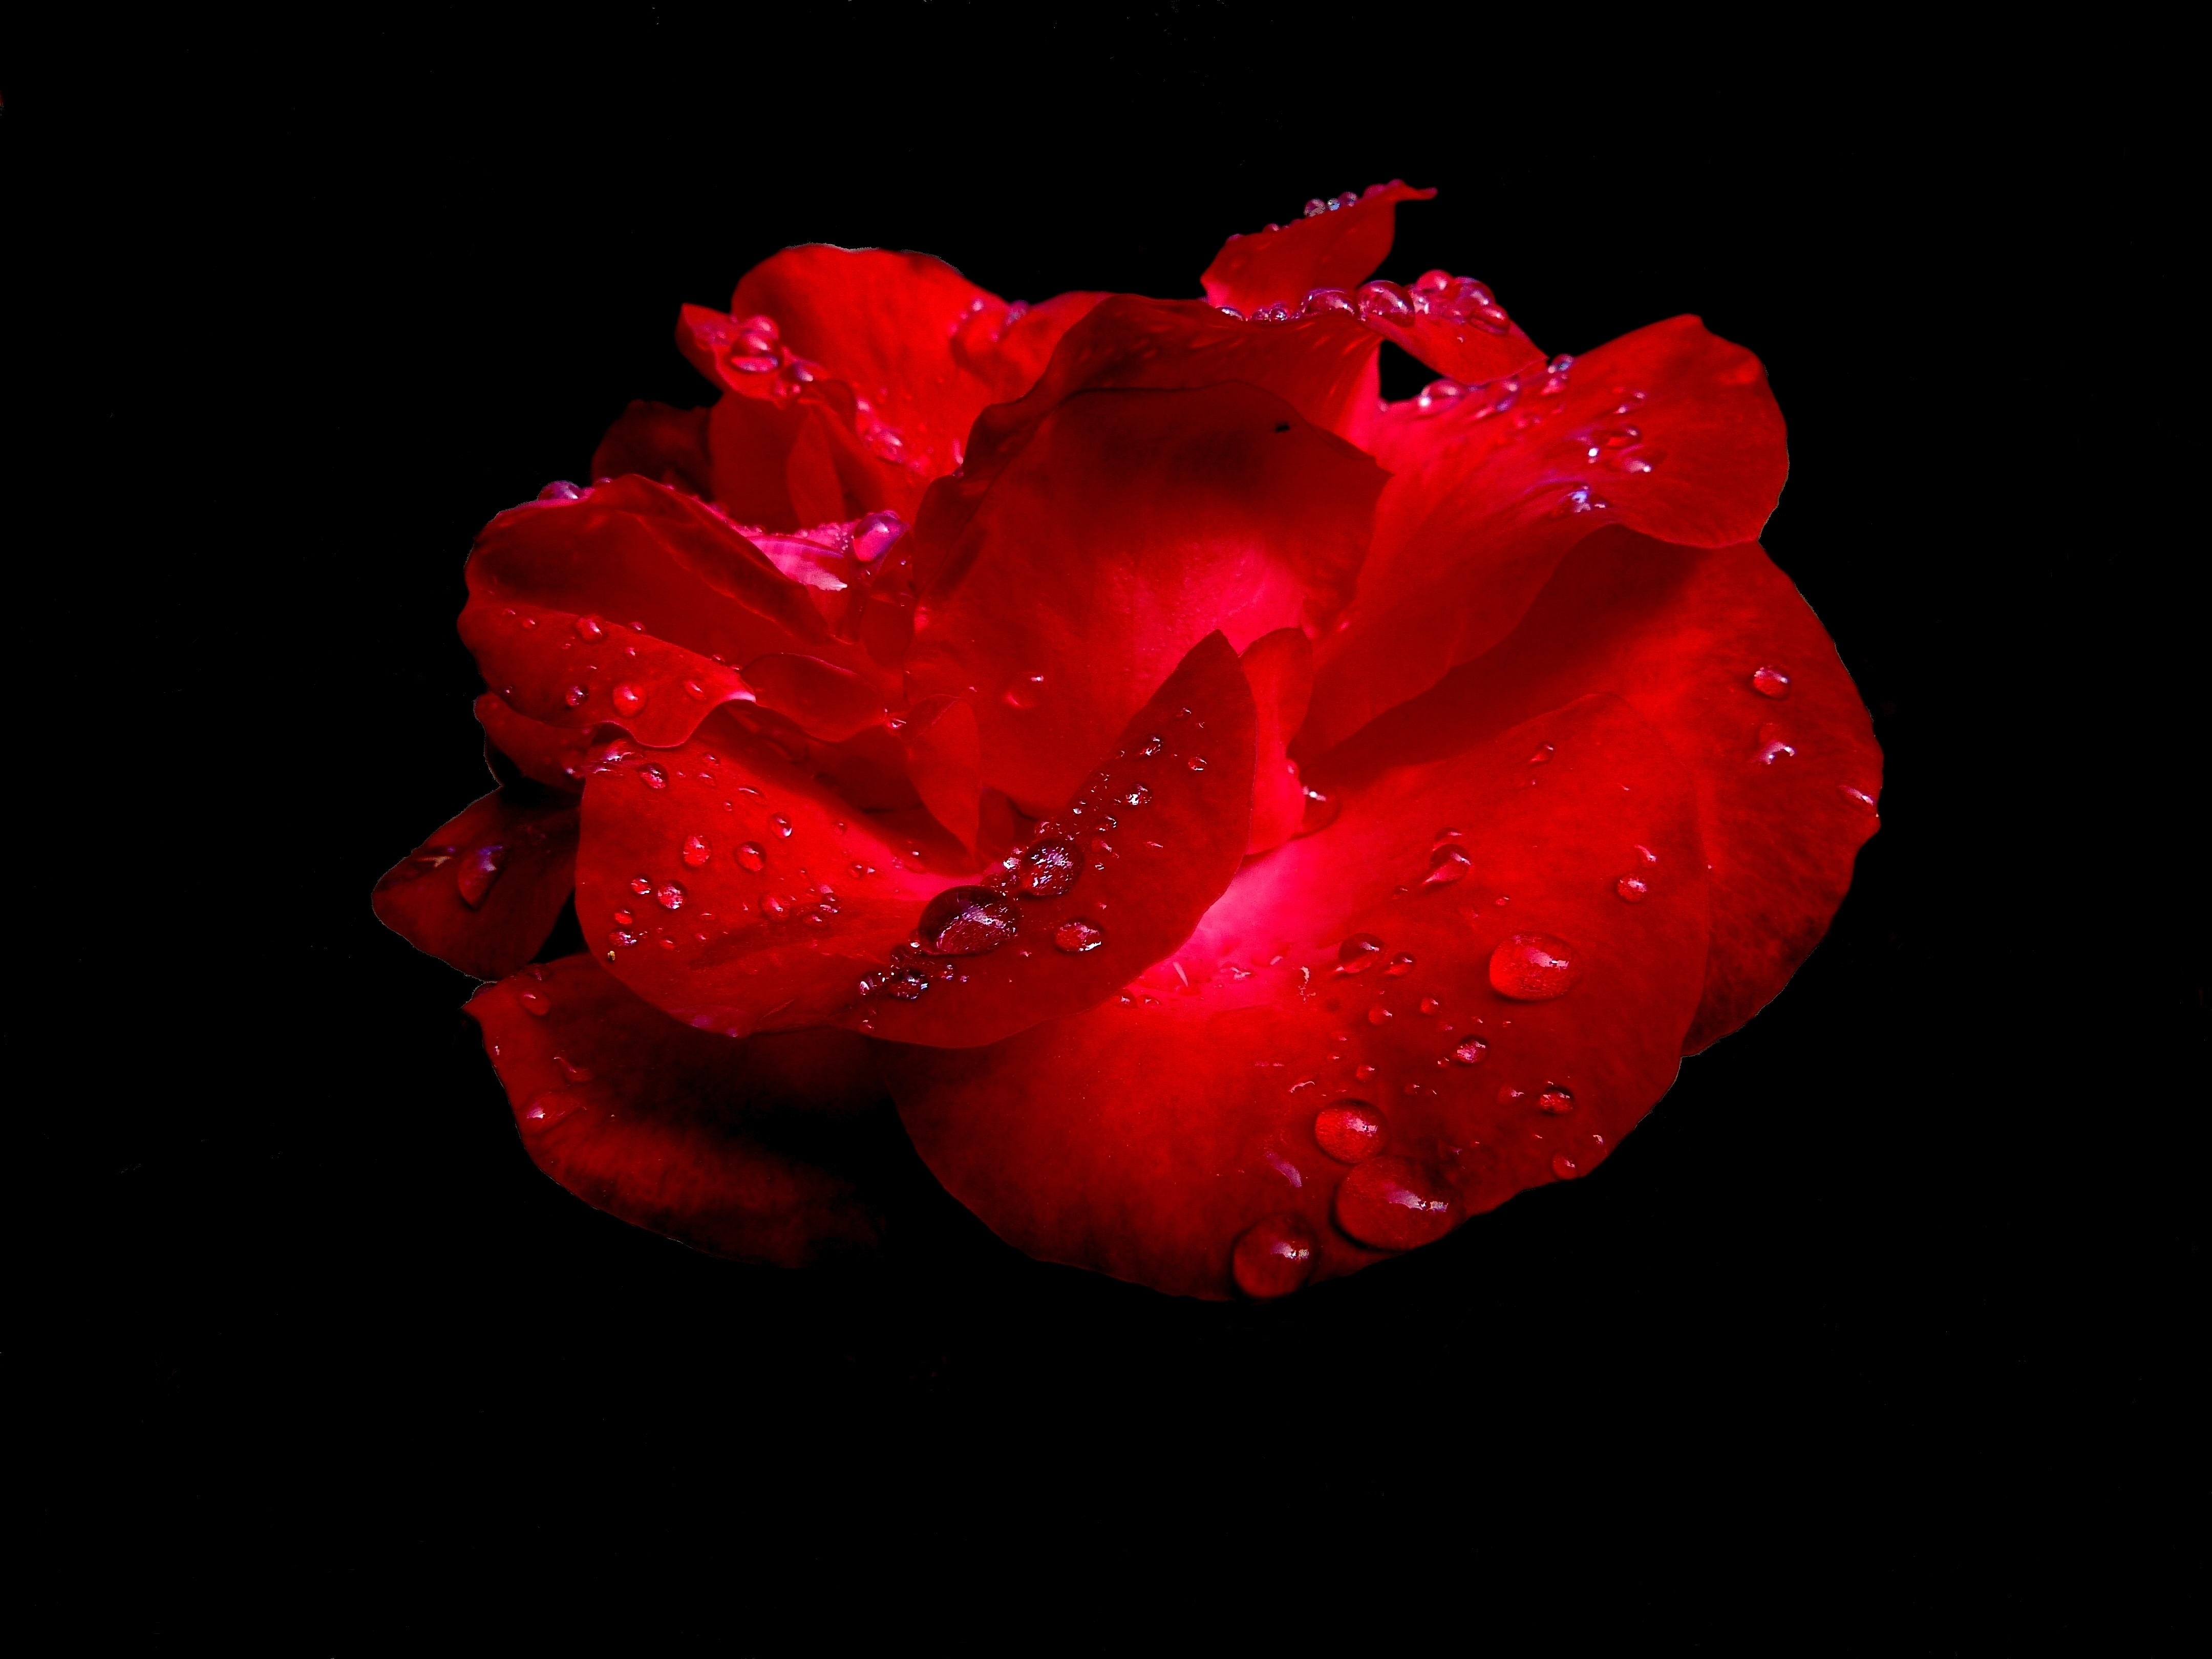
nature, plant, flower, petal, love, rose, red, macro, contrast, garden, pink, red rose, flowers, close up, petals, perfume, macro photography, blossomed, dew drops, flowering plant, garden roses, rose family, land plant